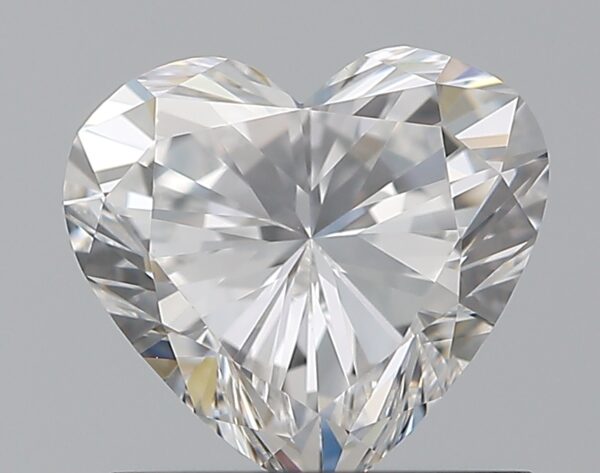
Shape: heart
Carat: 1
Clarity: VS1
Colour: E
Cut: VG
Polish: EX
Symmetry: VG
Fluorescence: F
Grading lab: GIA
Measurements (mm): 6.22 x 6.76 x 3.99